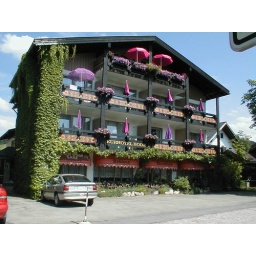
Great flower boxes all around the village